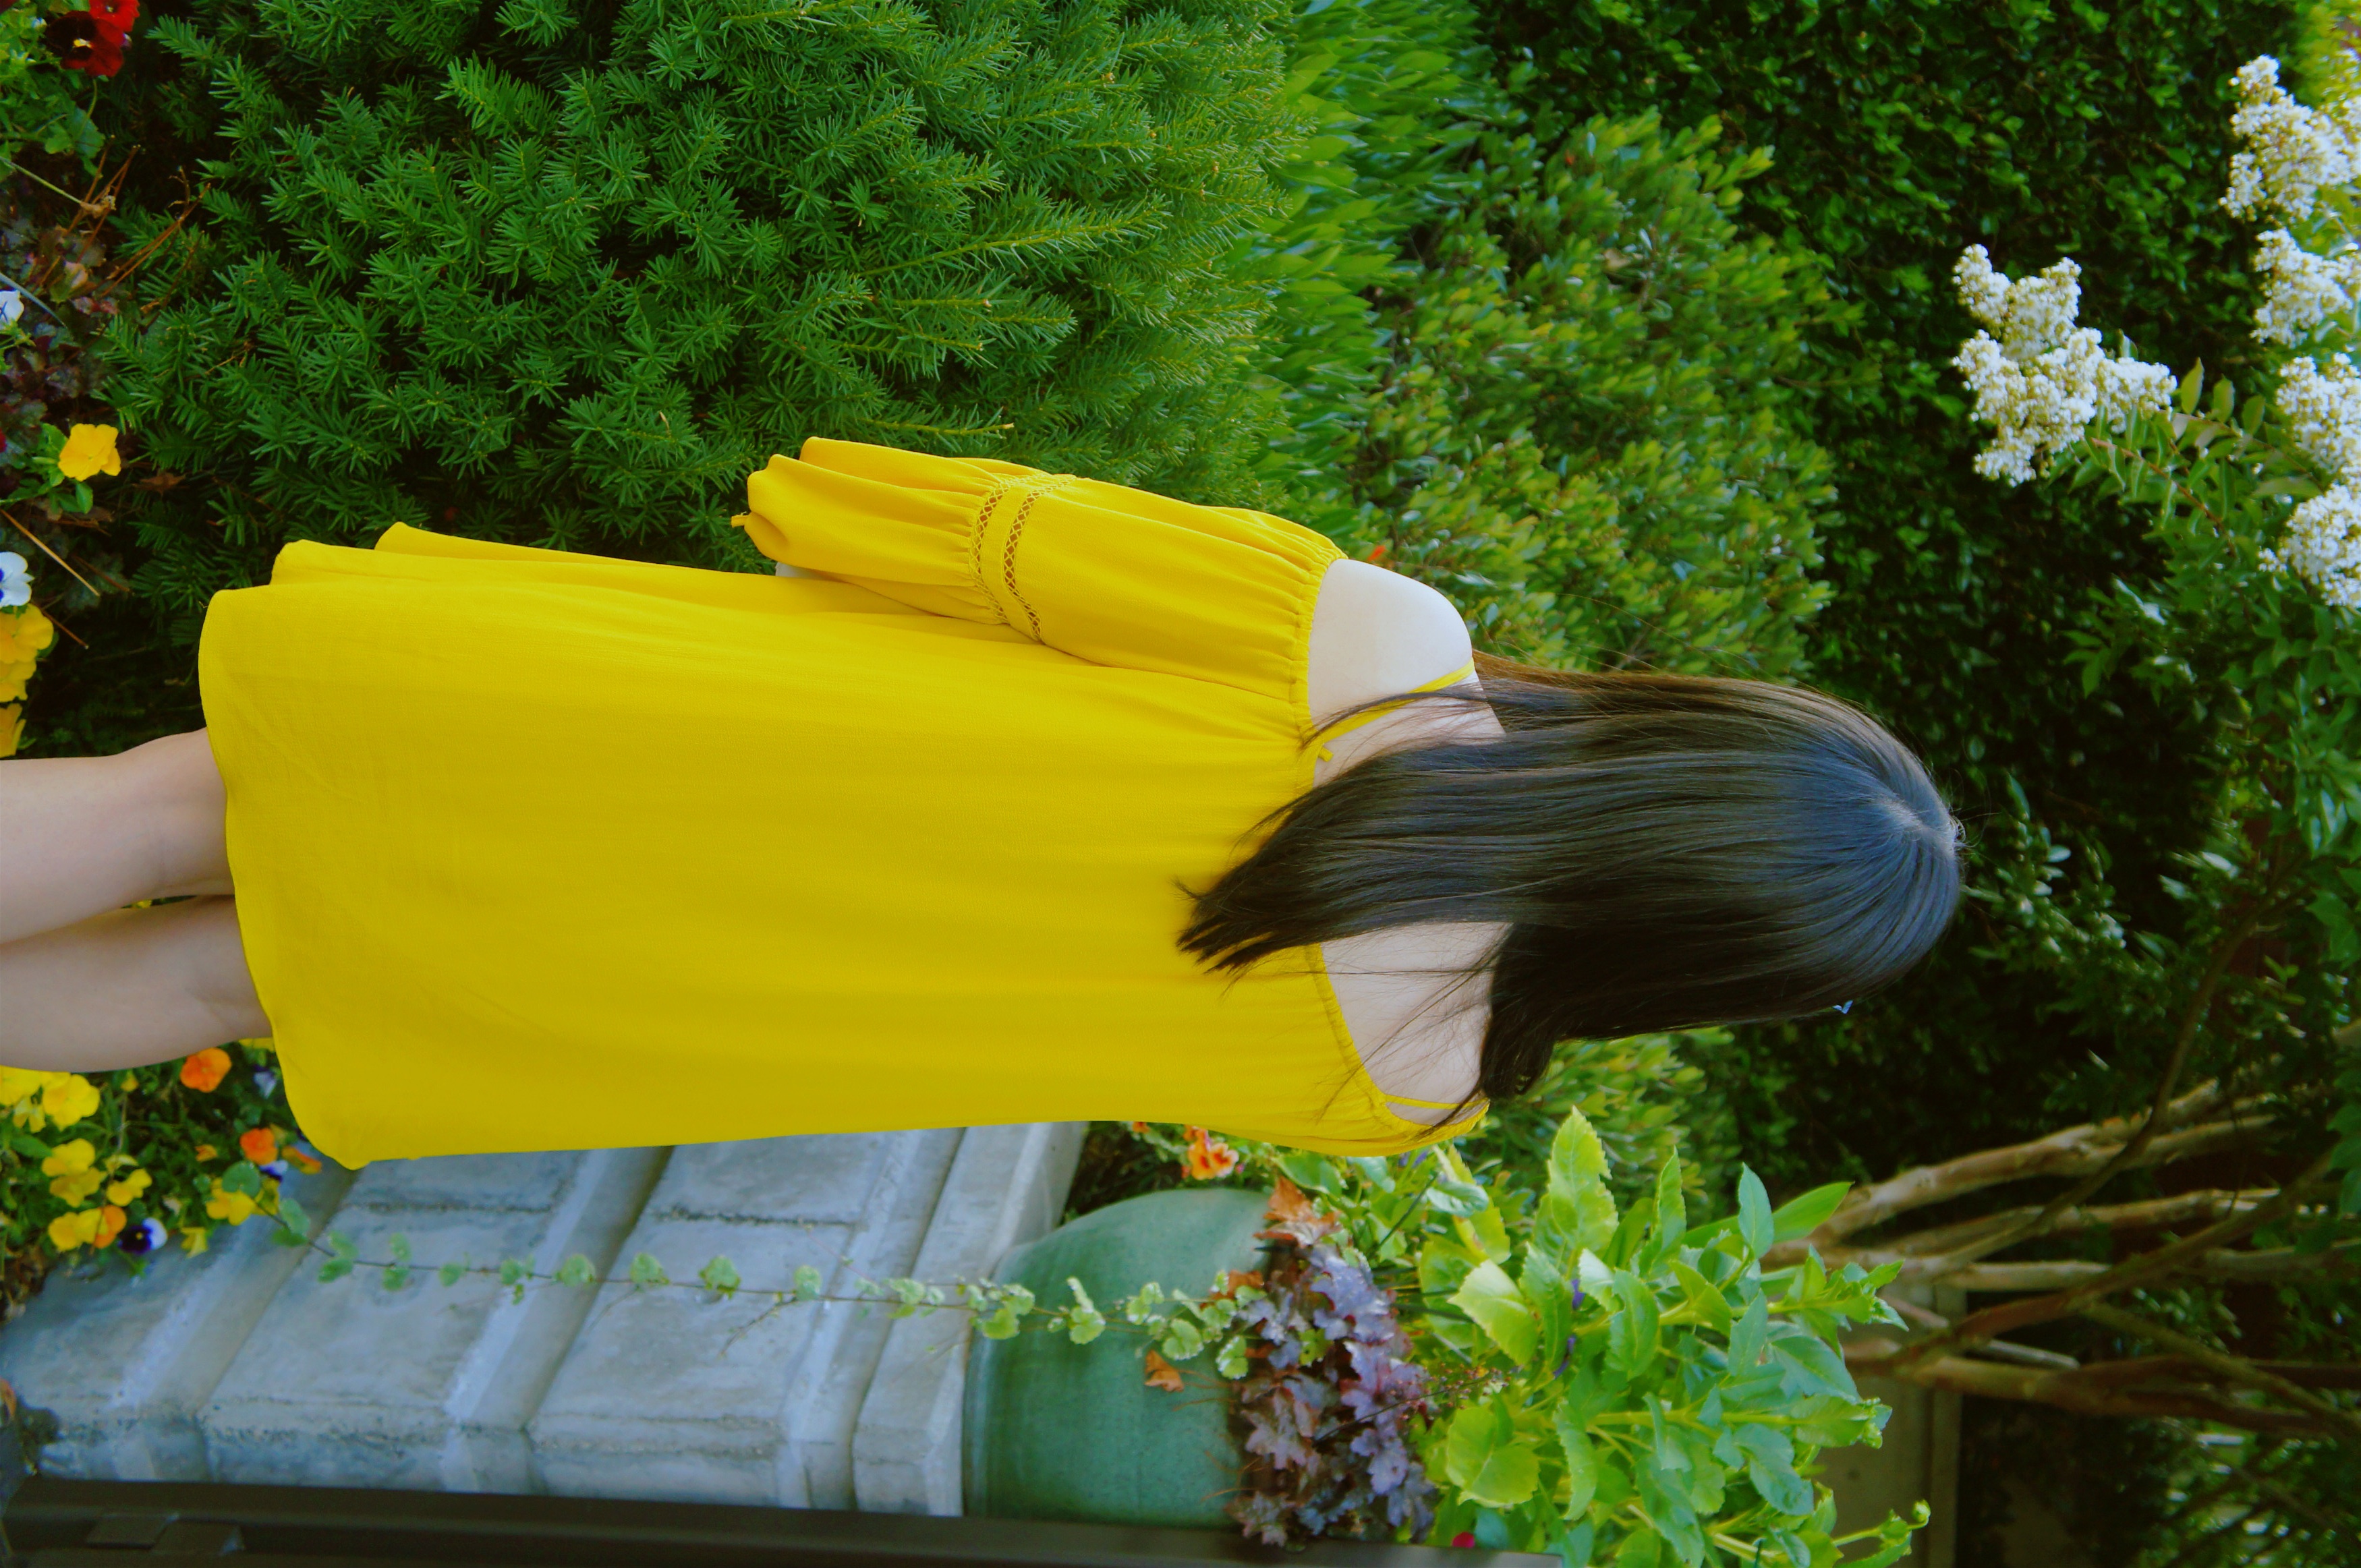
lawn, flower, green, backyard, yellow, garden